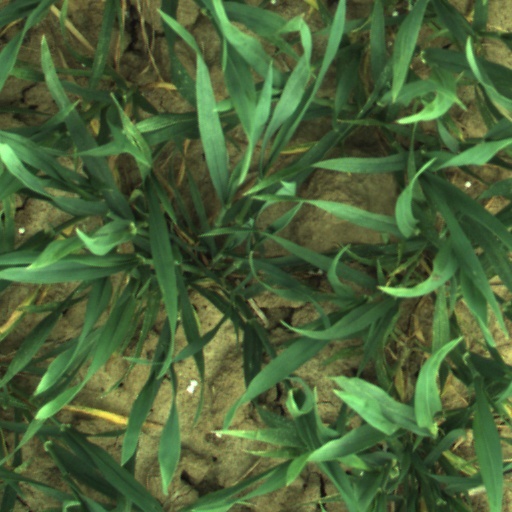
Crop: wheat